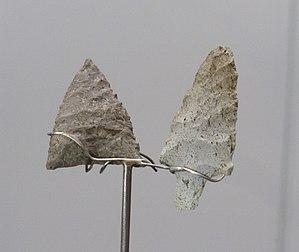
Pointes de flèches. Site de Gosan-ri, Corée. Mésolithique. Collection du Musée National de Jeju. Corée. Exposition 2016
La période de la céramique Jeulmun d'après la romanisation révisée est une période s'étendant approximativement de 8000 à 1500 av. notre ère. Cette période recouvre la période de la Préhistoire de la Corée qui correspond au Mésolithique / Néolithique.
La Préhistoire de la Corée couvre le territoire de la Corée du Sud et de la Corée du Nord mais aussi des espaces situés au-delà.